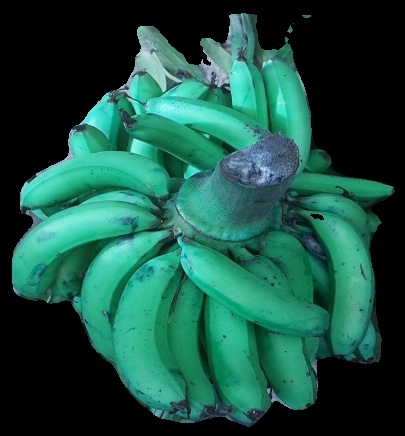
Variety: pachbale
Grade: grade3